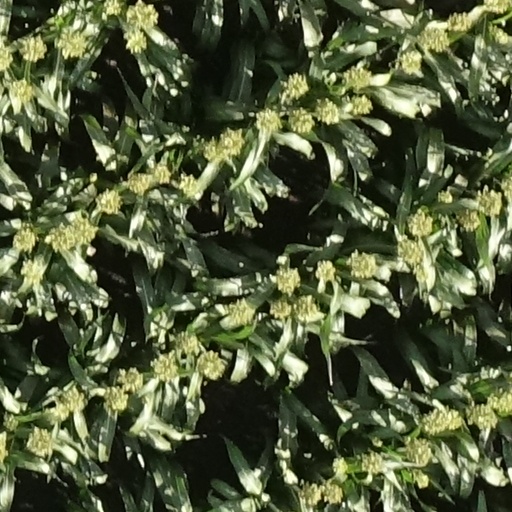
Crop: sorghum